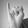
ASL letter: I